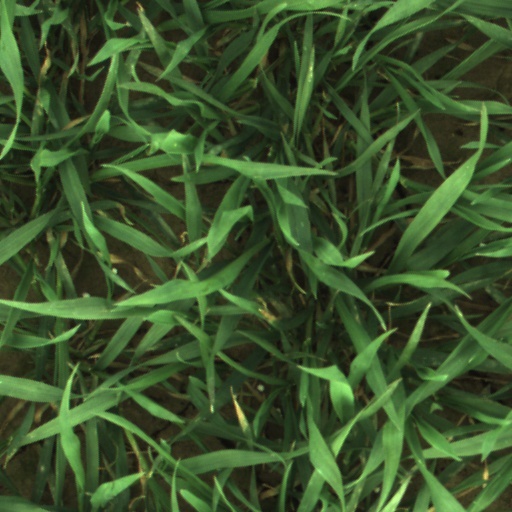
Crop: wheat